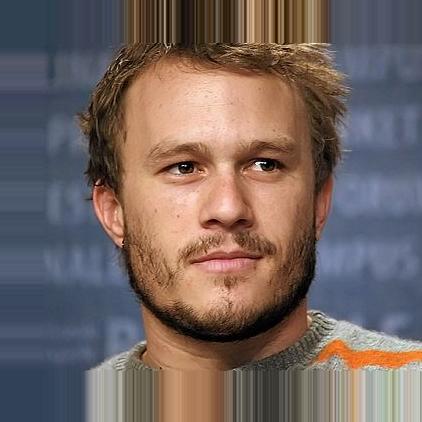
Age: 26